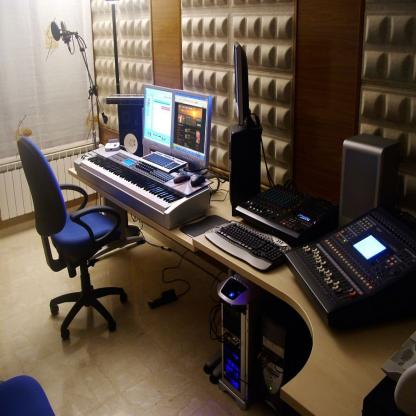
Scene: Indoor